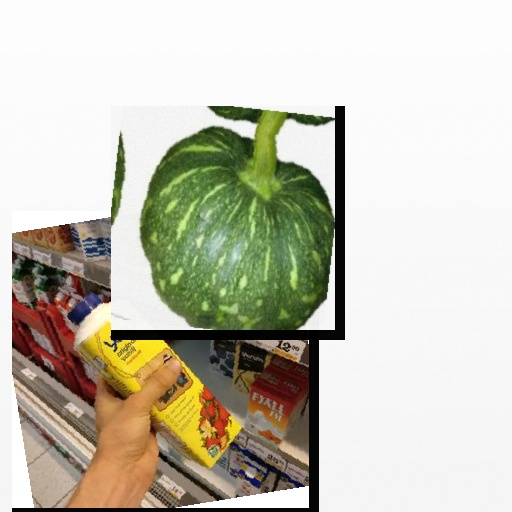
Food items: pumpkin, strawberry_yogurt